Retour des cendres

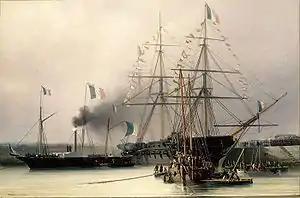
"The coffin transshipped from Belle Poule to the steamship Normandie in the roadstead of Cherbourg on 8 December 1840", by Léon Morel-Fatio, 1841

The party returned to the Valley of the Tomb at midnight on 14 October, though Joinville remained on board ship since all the operations up until the coffin's arrival at the embarkation point would be carried out by British soldiers rather than French sailors, and so he felt he could not be present at work that he could not direct. The French section of the party was led by the Count of Rohan-Chabot and included generals Bertrand and Gourgaud, Emmanuel de Las Cases, the Emperor's old servants, Abbé Coquereau, two choirboys, captains Guyet, Charner, and Doret, Dr. Guillard (chief surgeon of the "Belle-Poule"), and a lead-worker, Monsieur Leroux. The British section was made up of William Wilde, Colonel Hodson and Mr Scale (members of the island's colonial council), Mr. Thomas, Mr. Brooke, Colonel Trelawney (the island's artillery commander), Lieutenant Littlehales, Captain Alexander (representing Middlemore, who was indisposed, although he eventually arrived accompanied by his son and an aide), and Mr. Darling (interior decorator at Longwood during Napoleon's captivity).